Panimudakku

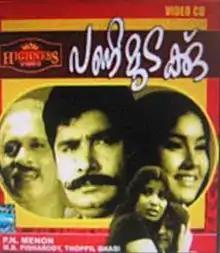

Panimudakku is a 1972 Indian Malayalam-language film, directed and produced by P. N. Menon. The film stars Madhu, Ammini, Maya and Mohan Sharma. The film had musical score by M. S. Baburaj.